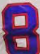
Number: 8